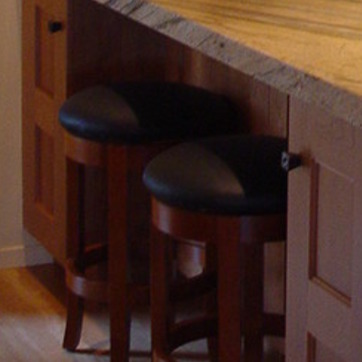
Material: leather